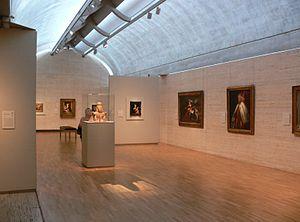
Louis Isadore Kahn, est un architecte américain, d'origine estonienne.